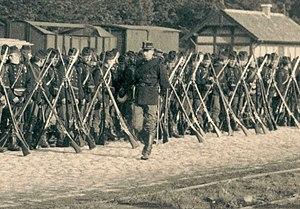
Le prince Baudouin embarque son régiment à Ypres (30 août 1890).
Baudouin de Belgique, de son nom de naissance Baudouin de Saxe-Cobourg et Gotha, né le 3 juin 1869 à Bruxelles dans le palais du comte de Flandre et mort au même lieu, le 23 janvier 1891, est un prince de Belgique, duc de Saxe, prince de Saxe-Cobourg et Gotha.